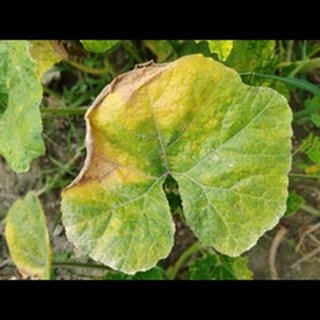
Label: pumpkin_mosaic_disease